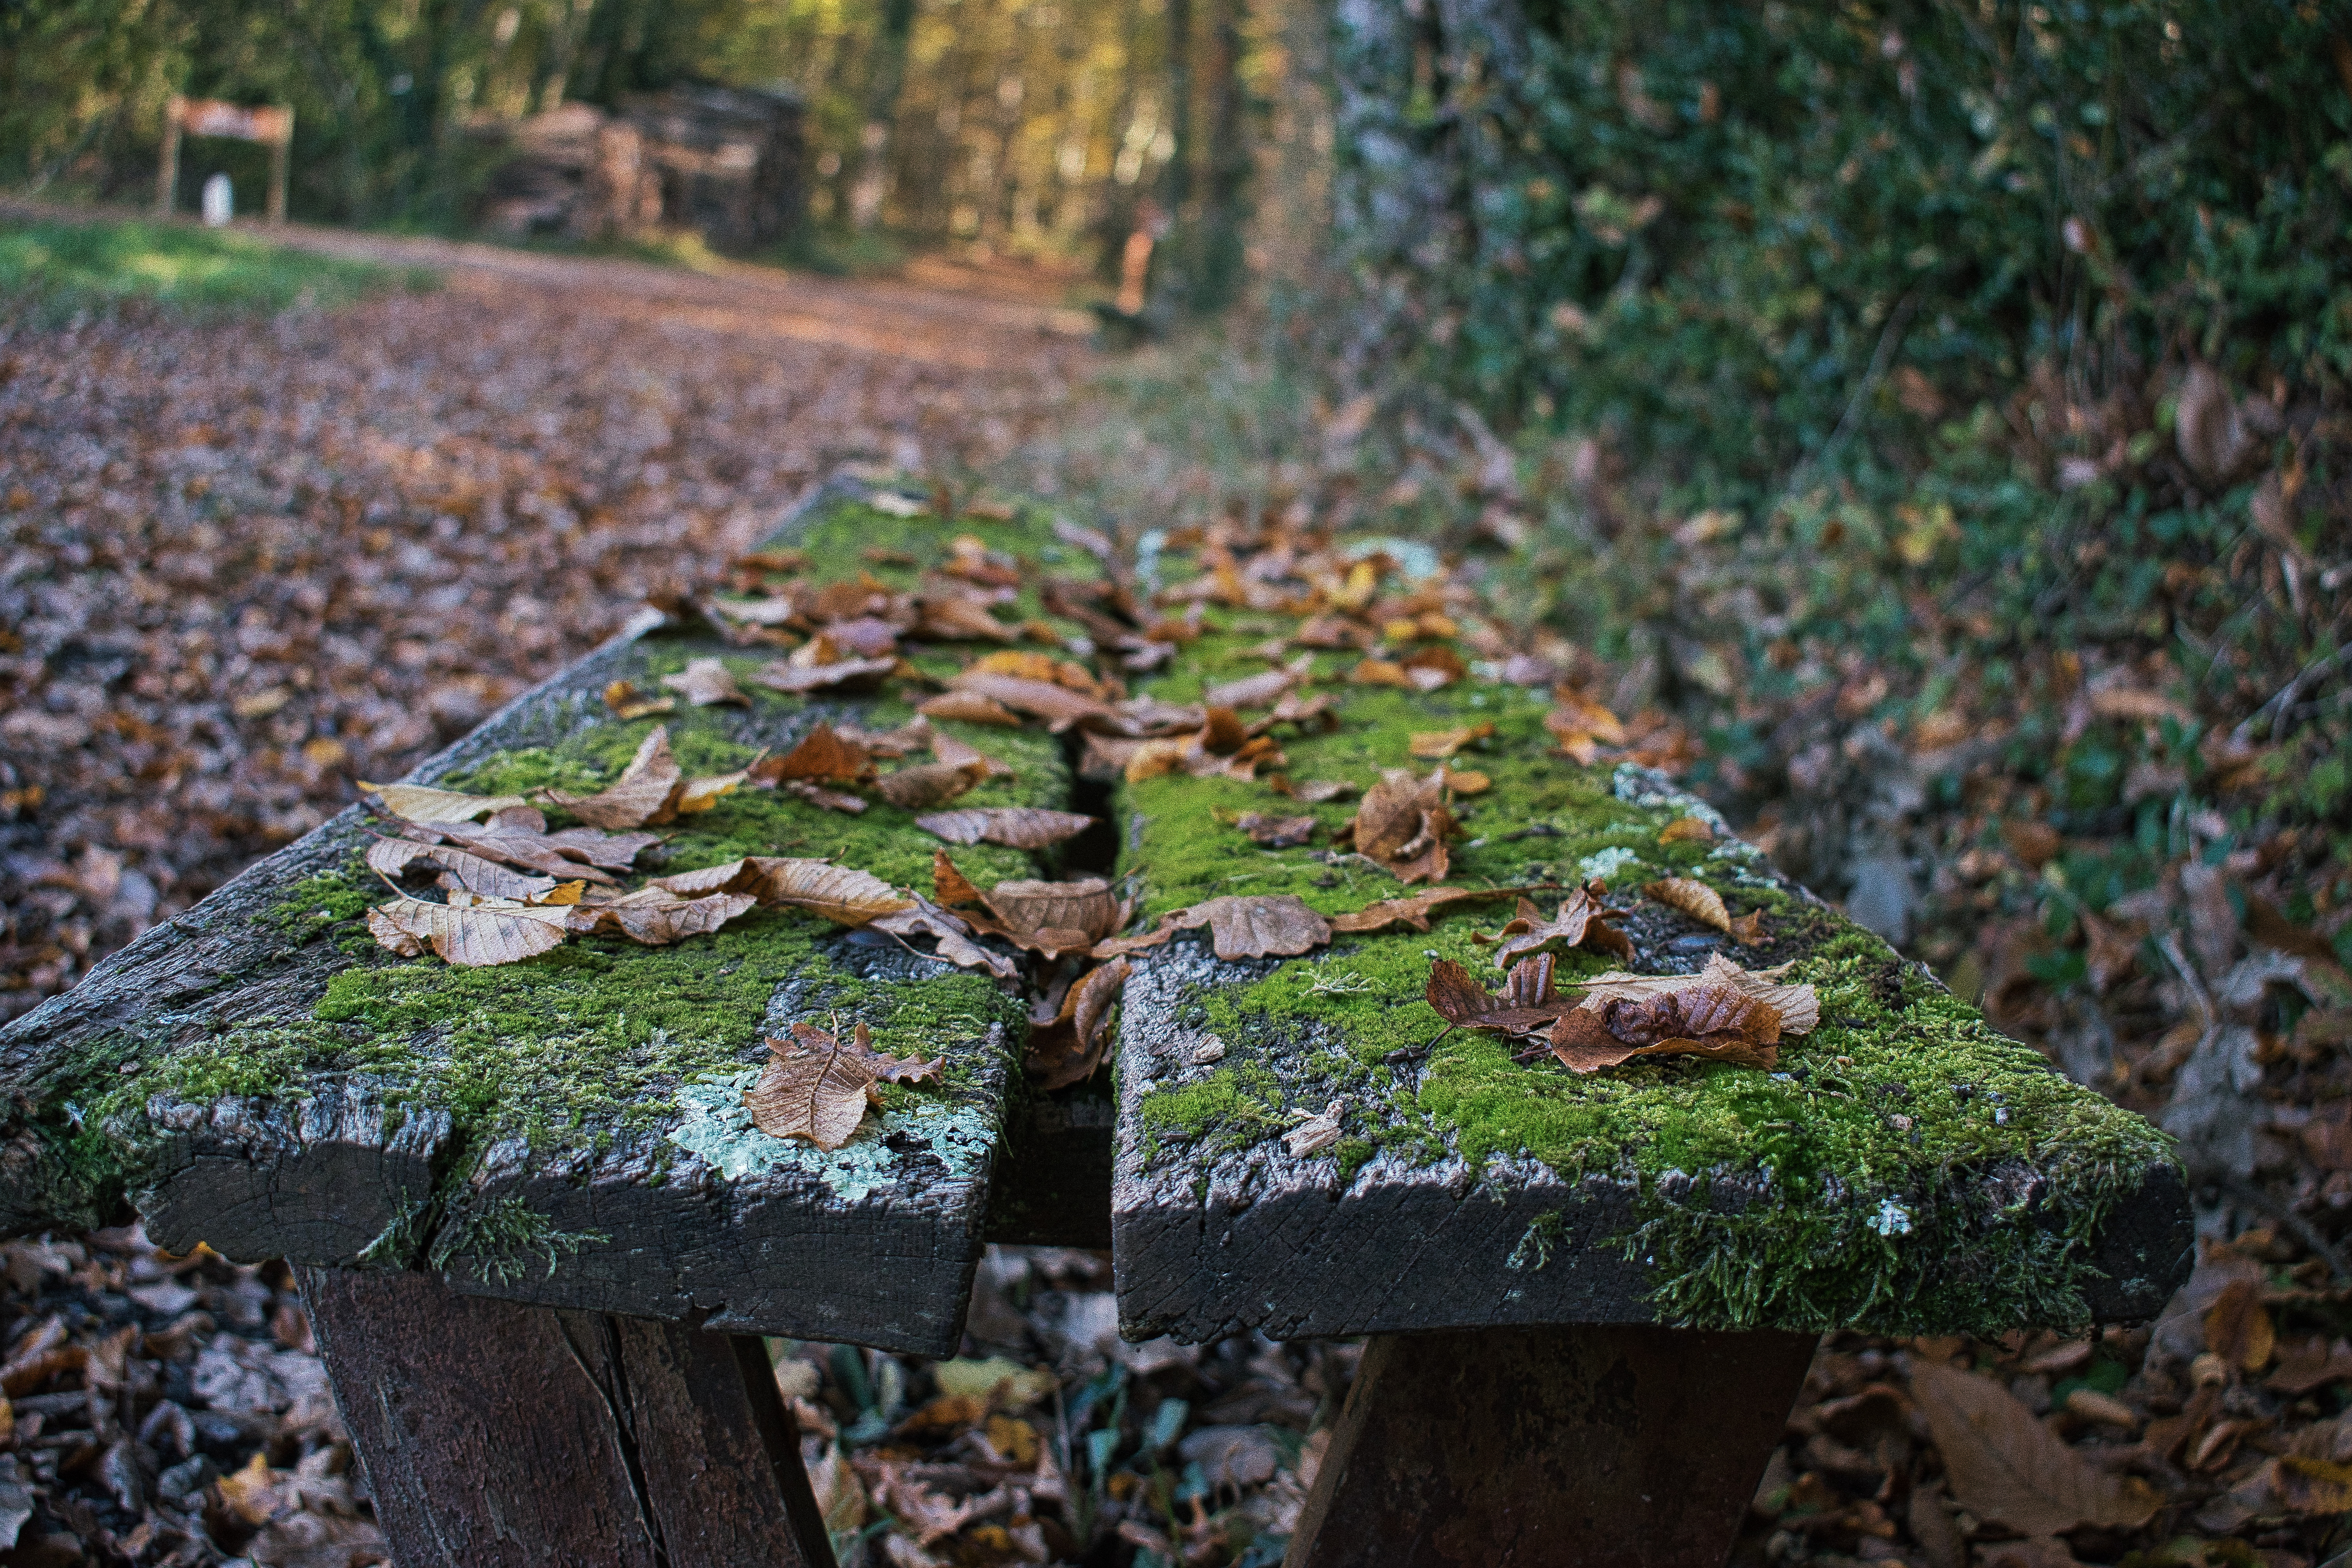
bench, nature, drink, sheet, greenery, vintage, wood, table, natural landscape, plant, branch, trunk, twig, road surface, terrestrial plant, grass, deciduous, wall, tree, landscape, morning, adaptation, groundcover, forest, woodland, stone wall, soil, non vascular land plant, rock, road, wilderness, city, roof, brick, nature reserve, metal, cobblestone, plant stem, temperate broadleaf and mixed forest, old growth forest, autumn, moss, shrub, Northern hardwood forest, jungle, garden, wildlife, concrete, flooring, winter, vascular plant, fungus, rust